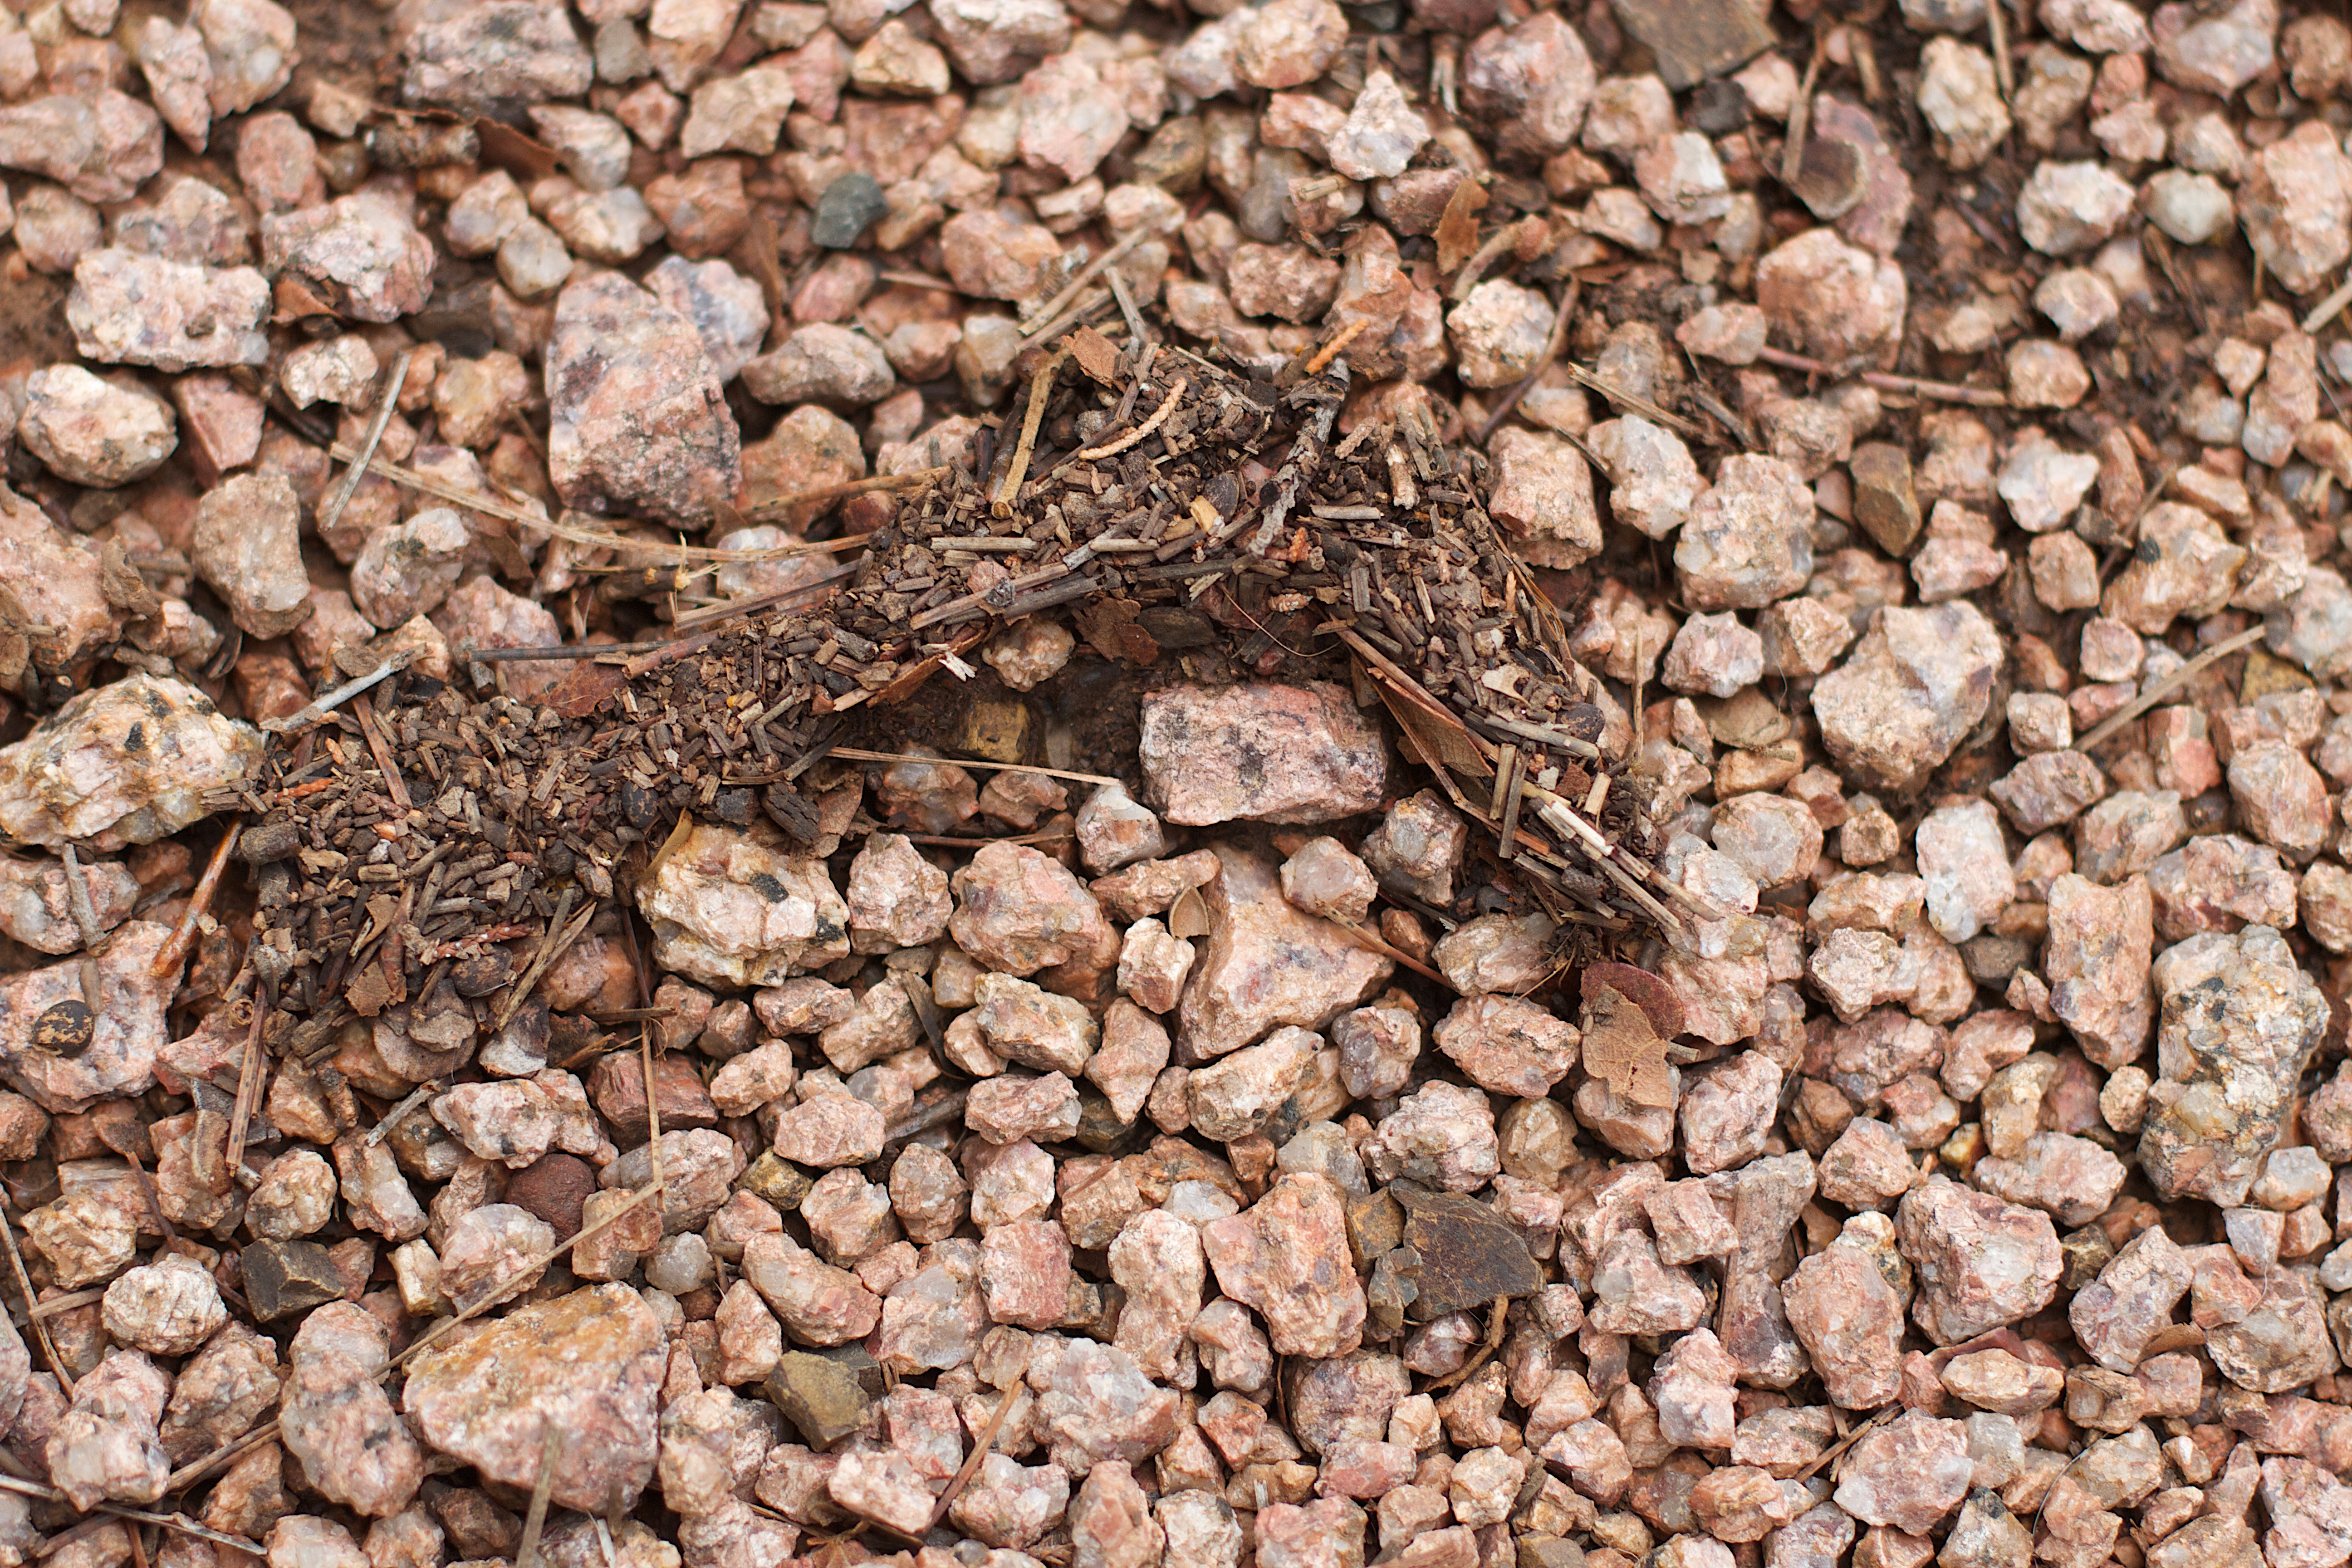
branch, wood, flower, produce, soil, material, gravel, grass family